Broadclough

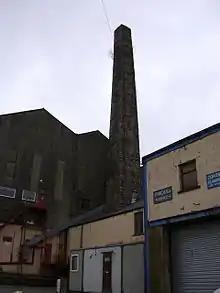
Broadclough Mill's chimney still dominates the area

The Grade 2 Broadclough Mill was built in 1824 as a successful water powered woollen mill which became steam powered by the 1830s, becoming a cotton spinning mill following enlargement and was later separated out into business units which is how it operates today. Broadclough Mill is the traditional starting point of the Bacup and Stacksteads Carnival parade which takes place each year in June.